My Fair Lady (2009 TV series)

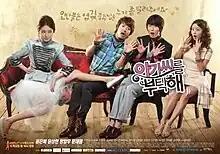
Promotional poster

My Fair Lady is a 2009 South Korean television series, starring Yoon Eun-hye, Yoon Sang-hyun, Jung Il-woo and Moon Chae-won. It aired on KBS2 from August 19 to October 8, 2009, on Wednesdays and Thursdays at 21:55 for 16 episodes.